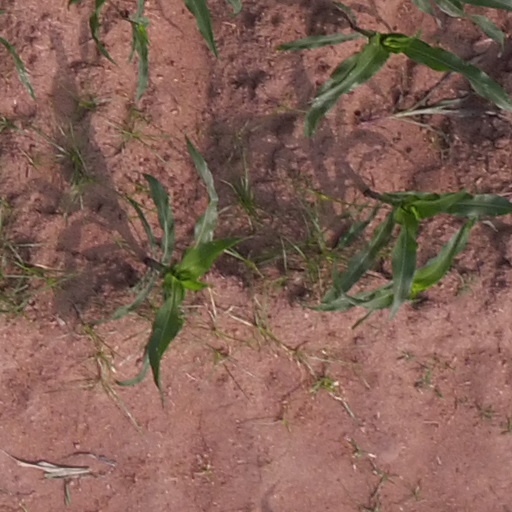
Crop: maize; corn